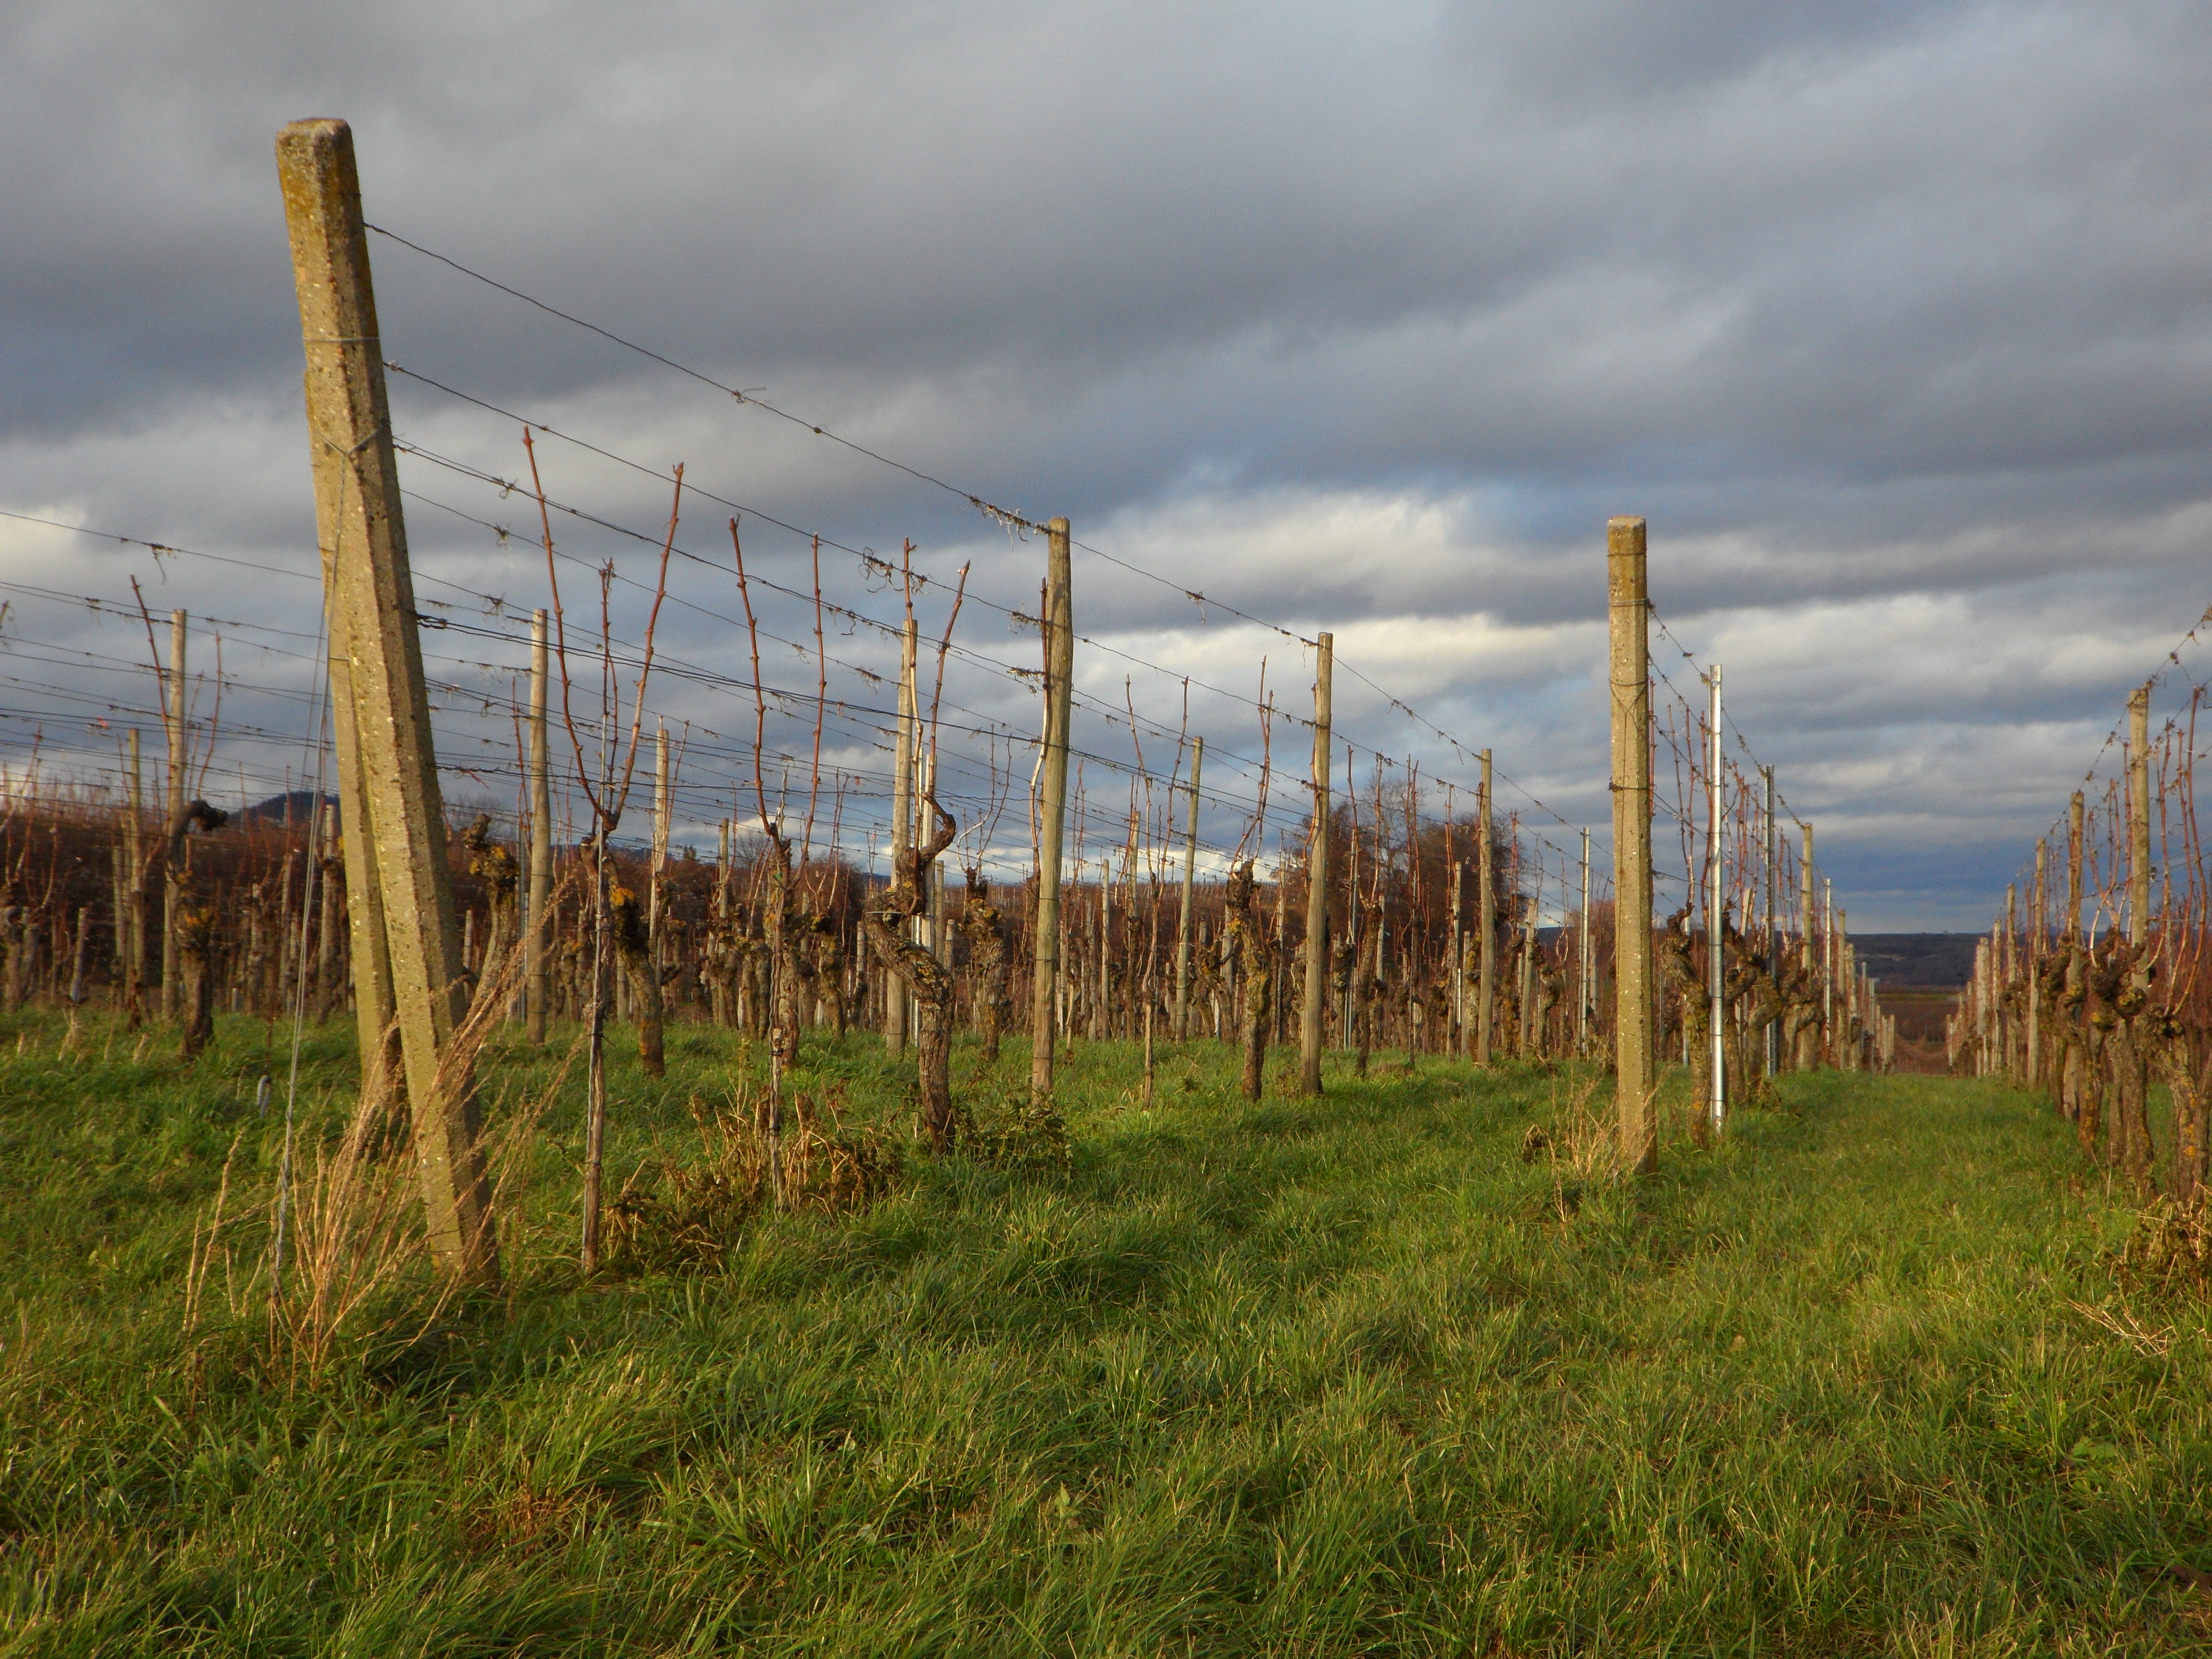
landscape, tree, grass, winter, fence, plant, vine, vineyard, wine, field, meadow, prairie, hill, wind, agriculture, cultivation, vines, wetland, germany, series, habitat, grown, planted, vineyards, winegrowing, rebstock, rural area, vines stock, winemaker, wine growing area, wine region, natural environment, grass family, outdoor structure, home fencing